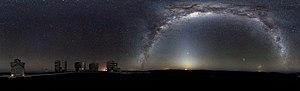
La voie lactée parcours ce panorama à 360° du ciel nocturne pris sur la plate forme du Paranal, occupée par le Very Large Telescope de l'ESO. La lune vient de se lever et la lumière zodiacale est visible juste au dessus d'elle. Sur la droite, sous la voie lactée, on distingue nos deux compagnons galactiques, les Nuages de Magellan. L'observatoire est constitué de 8 dômes, tous visibles ici: Les quatre petits abritent les télescopes auxiliaires de 1,8 mètre qui peuvent être utilisés en mode interférométrique. Les quatre grands dômes abritent quatre télescopes géants de 8,2 mètres d'ouverture. Image réalisée en assemblant 37 clichés réalisés dans les petites heures du matin. Suomi: 360 asteen panoraamakuva Paranalin observatorioalueen yötaivaasta. Kuvassa näkyy Linnunratan kaari, Suuri ja [[[:fi:Pieni Magellanin pilvi|Pieni Magellanin pilvi]] sekä Paranalin observatorion rakennuksia.